Oxford Symposium on Food and Cookery

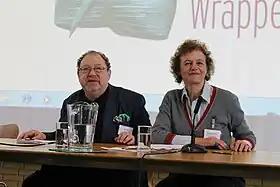
Paul Levy and Elisabeth Luard chairing a plenary session at the 2012 Symposium

Frequent speakers not already mentioned include the American writer Jeffrey Steingarten. Many topics have had their first airing at the Oxford Symposium, including the expression "molecular gastronomy."